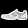
Label: Sneaker